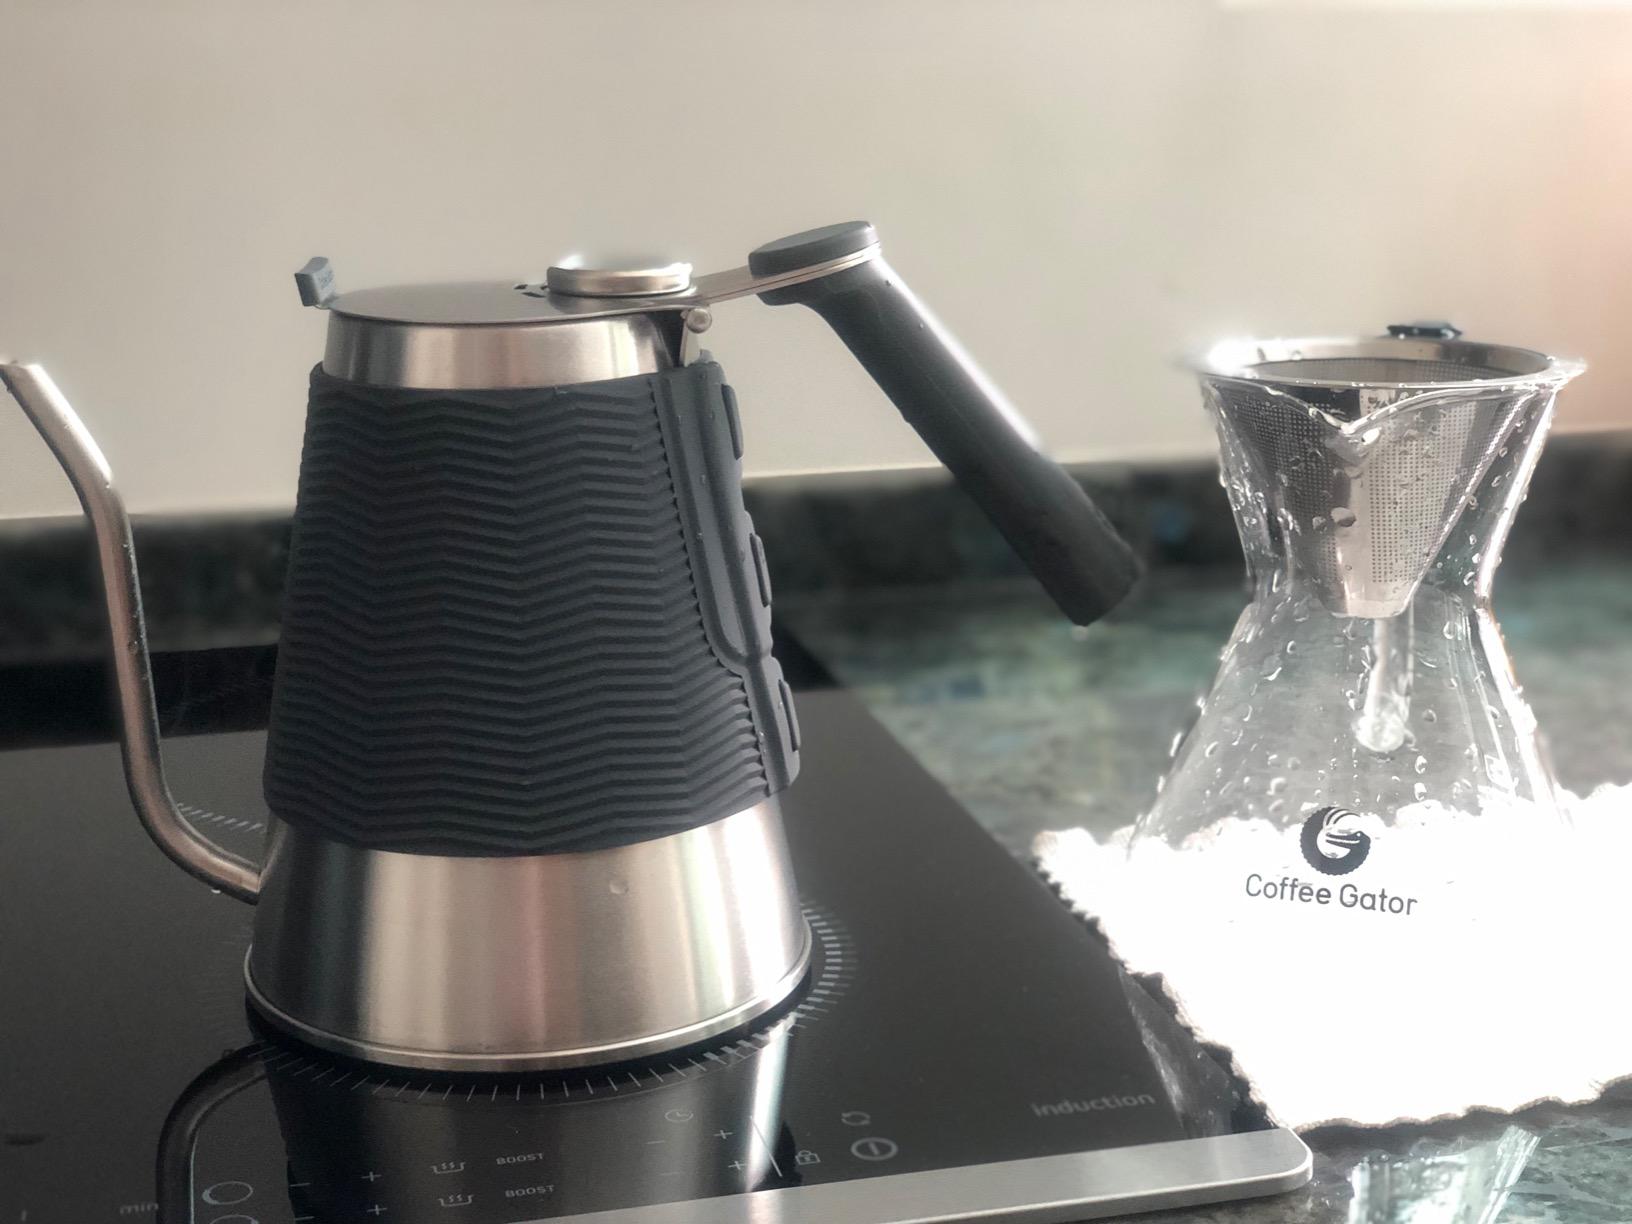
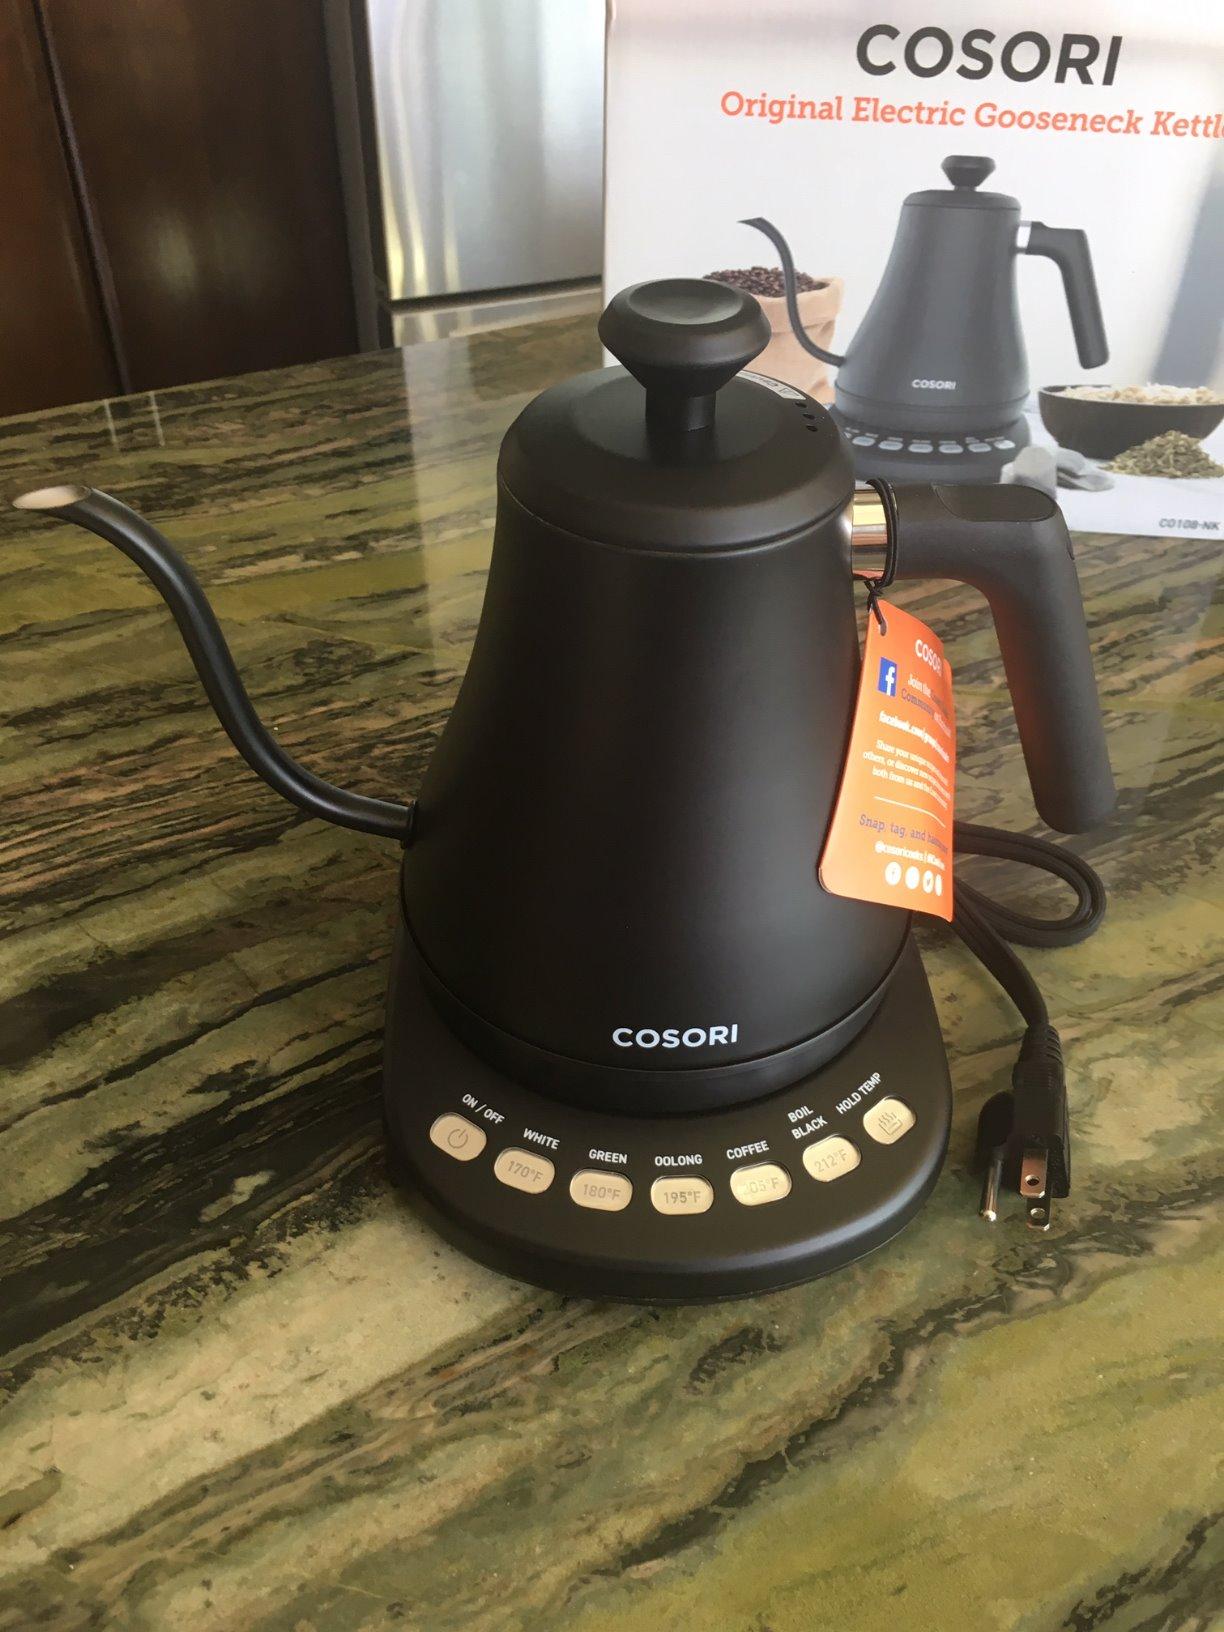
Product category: items_kettle
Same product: no